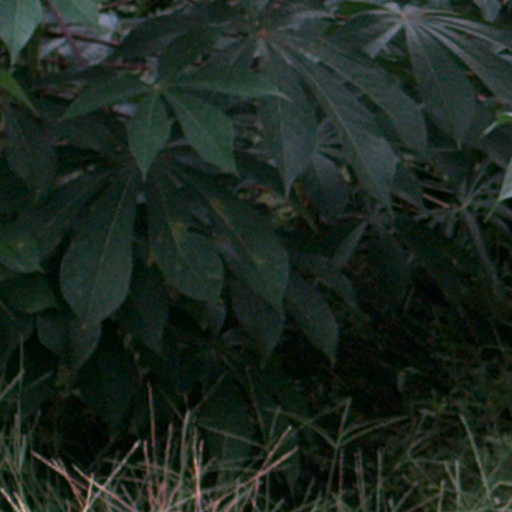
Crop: cassava